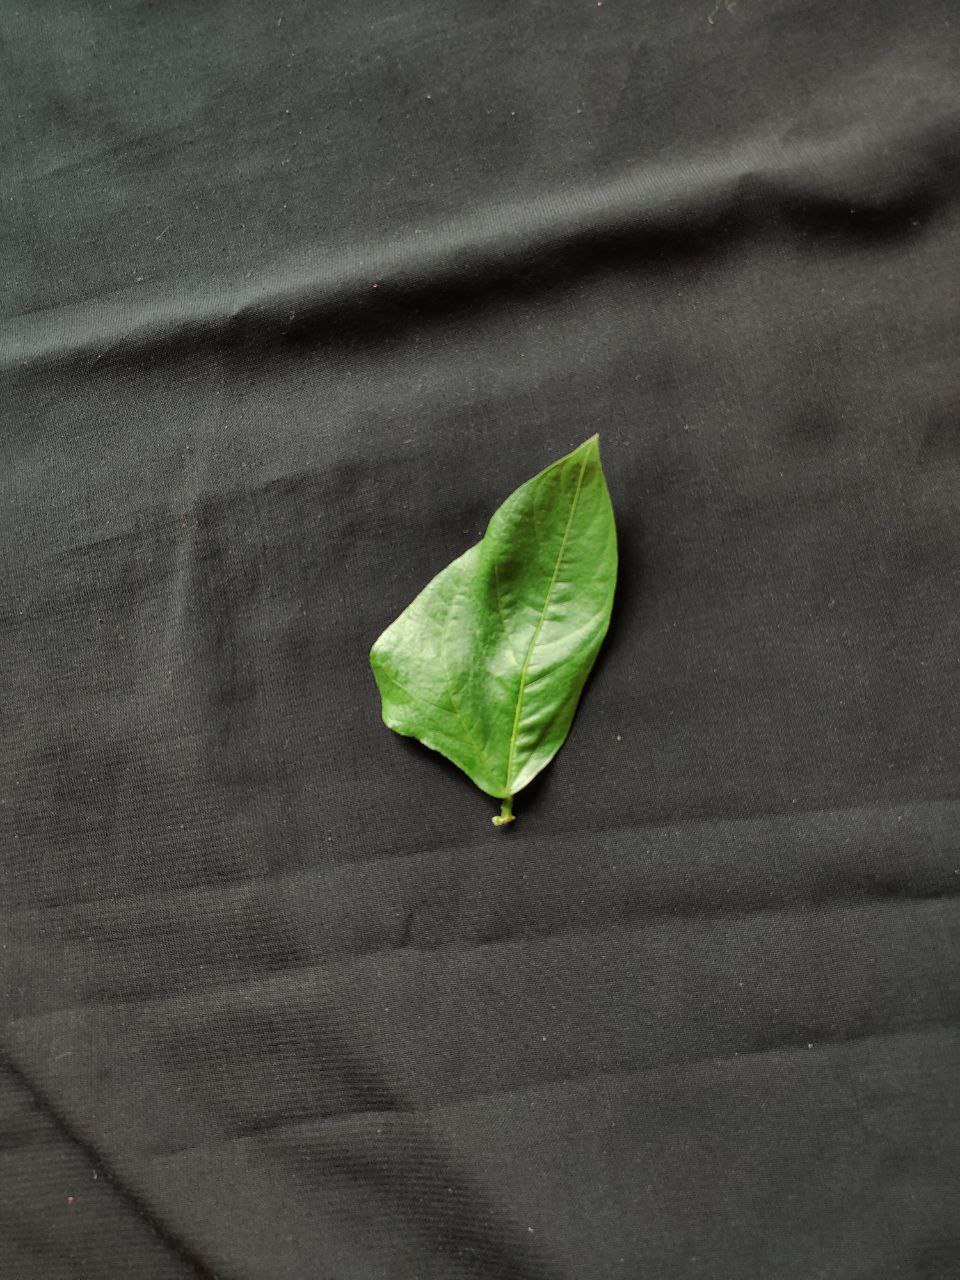
Crop: cowpea
Leaf condition: Fresh Leaf